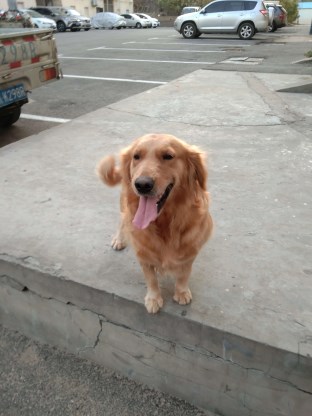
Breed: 5355-n000126-golden_retriever